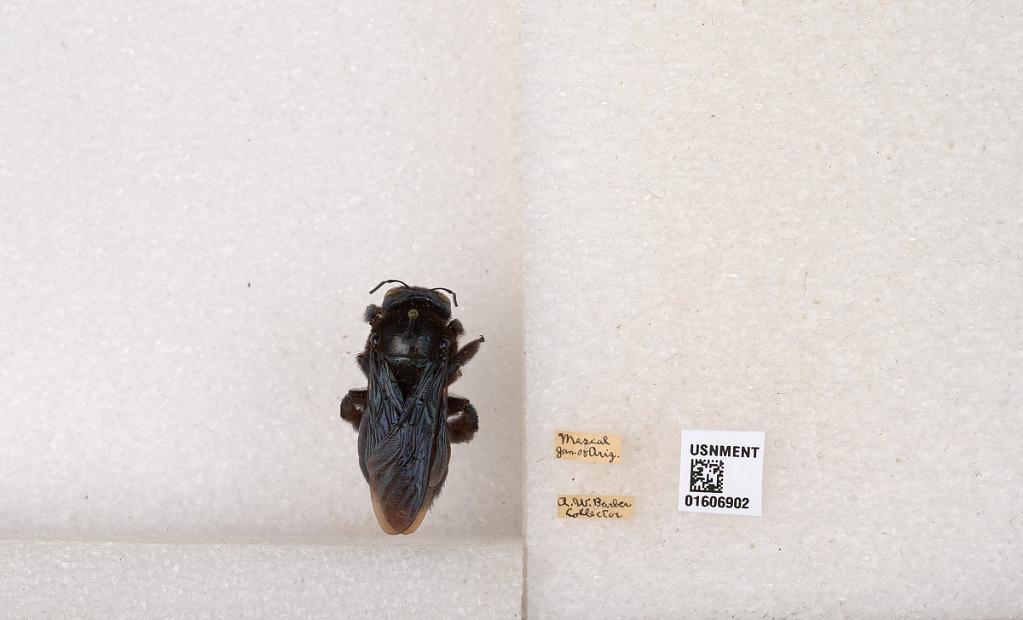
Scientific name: Xylocopa (Xylocopoides) californica arizonensis Cresson
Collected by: A. Barber
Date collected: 1905-1-1
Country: United States
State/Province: Arizona
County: Cochise
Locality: Mescal
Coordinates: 31.9901, -110.435